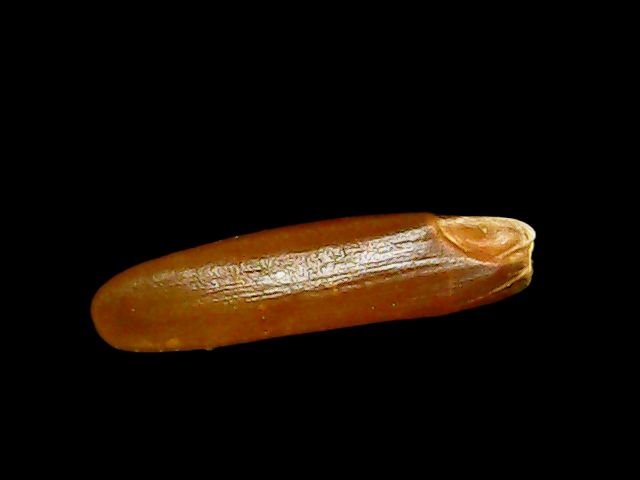
Rice variety: Binadhan20